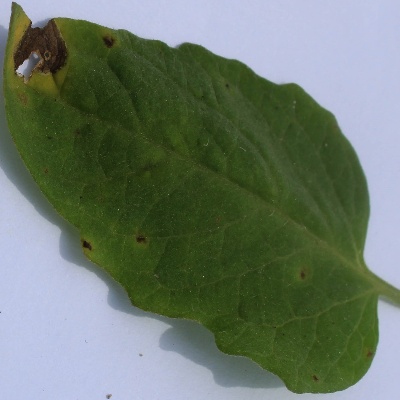
Crop: Tomato
Condition: leaf blight